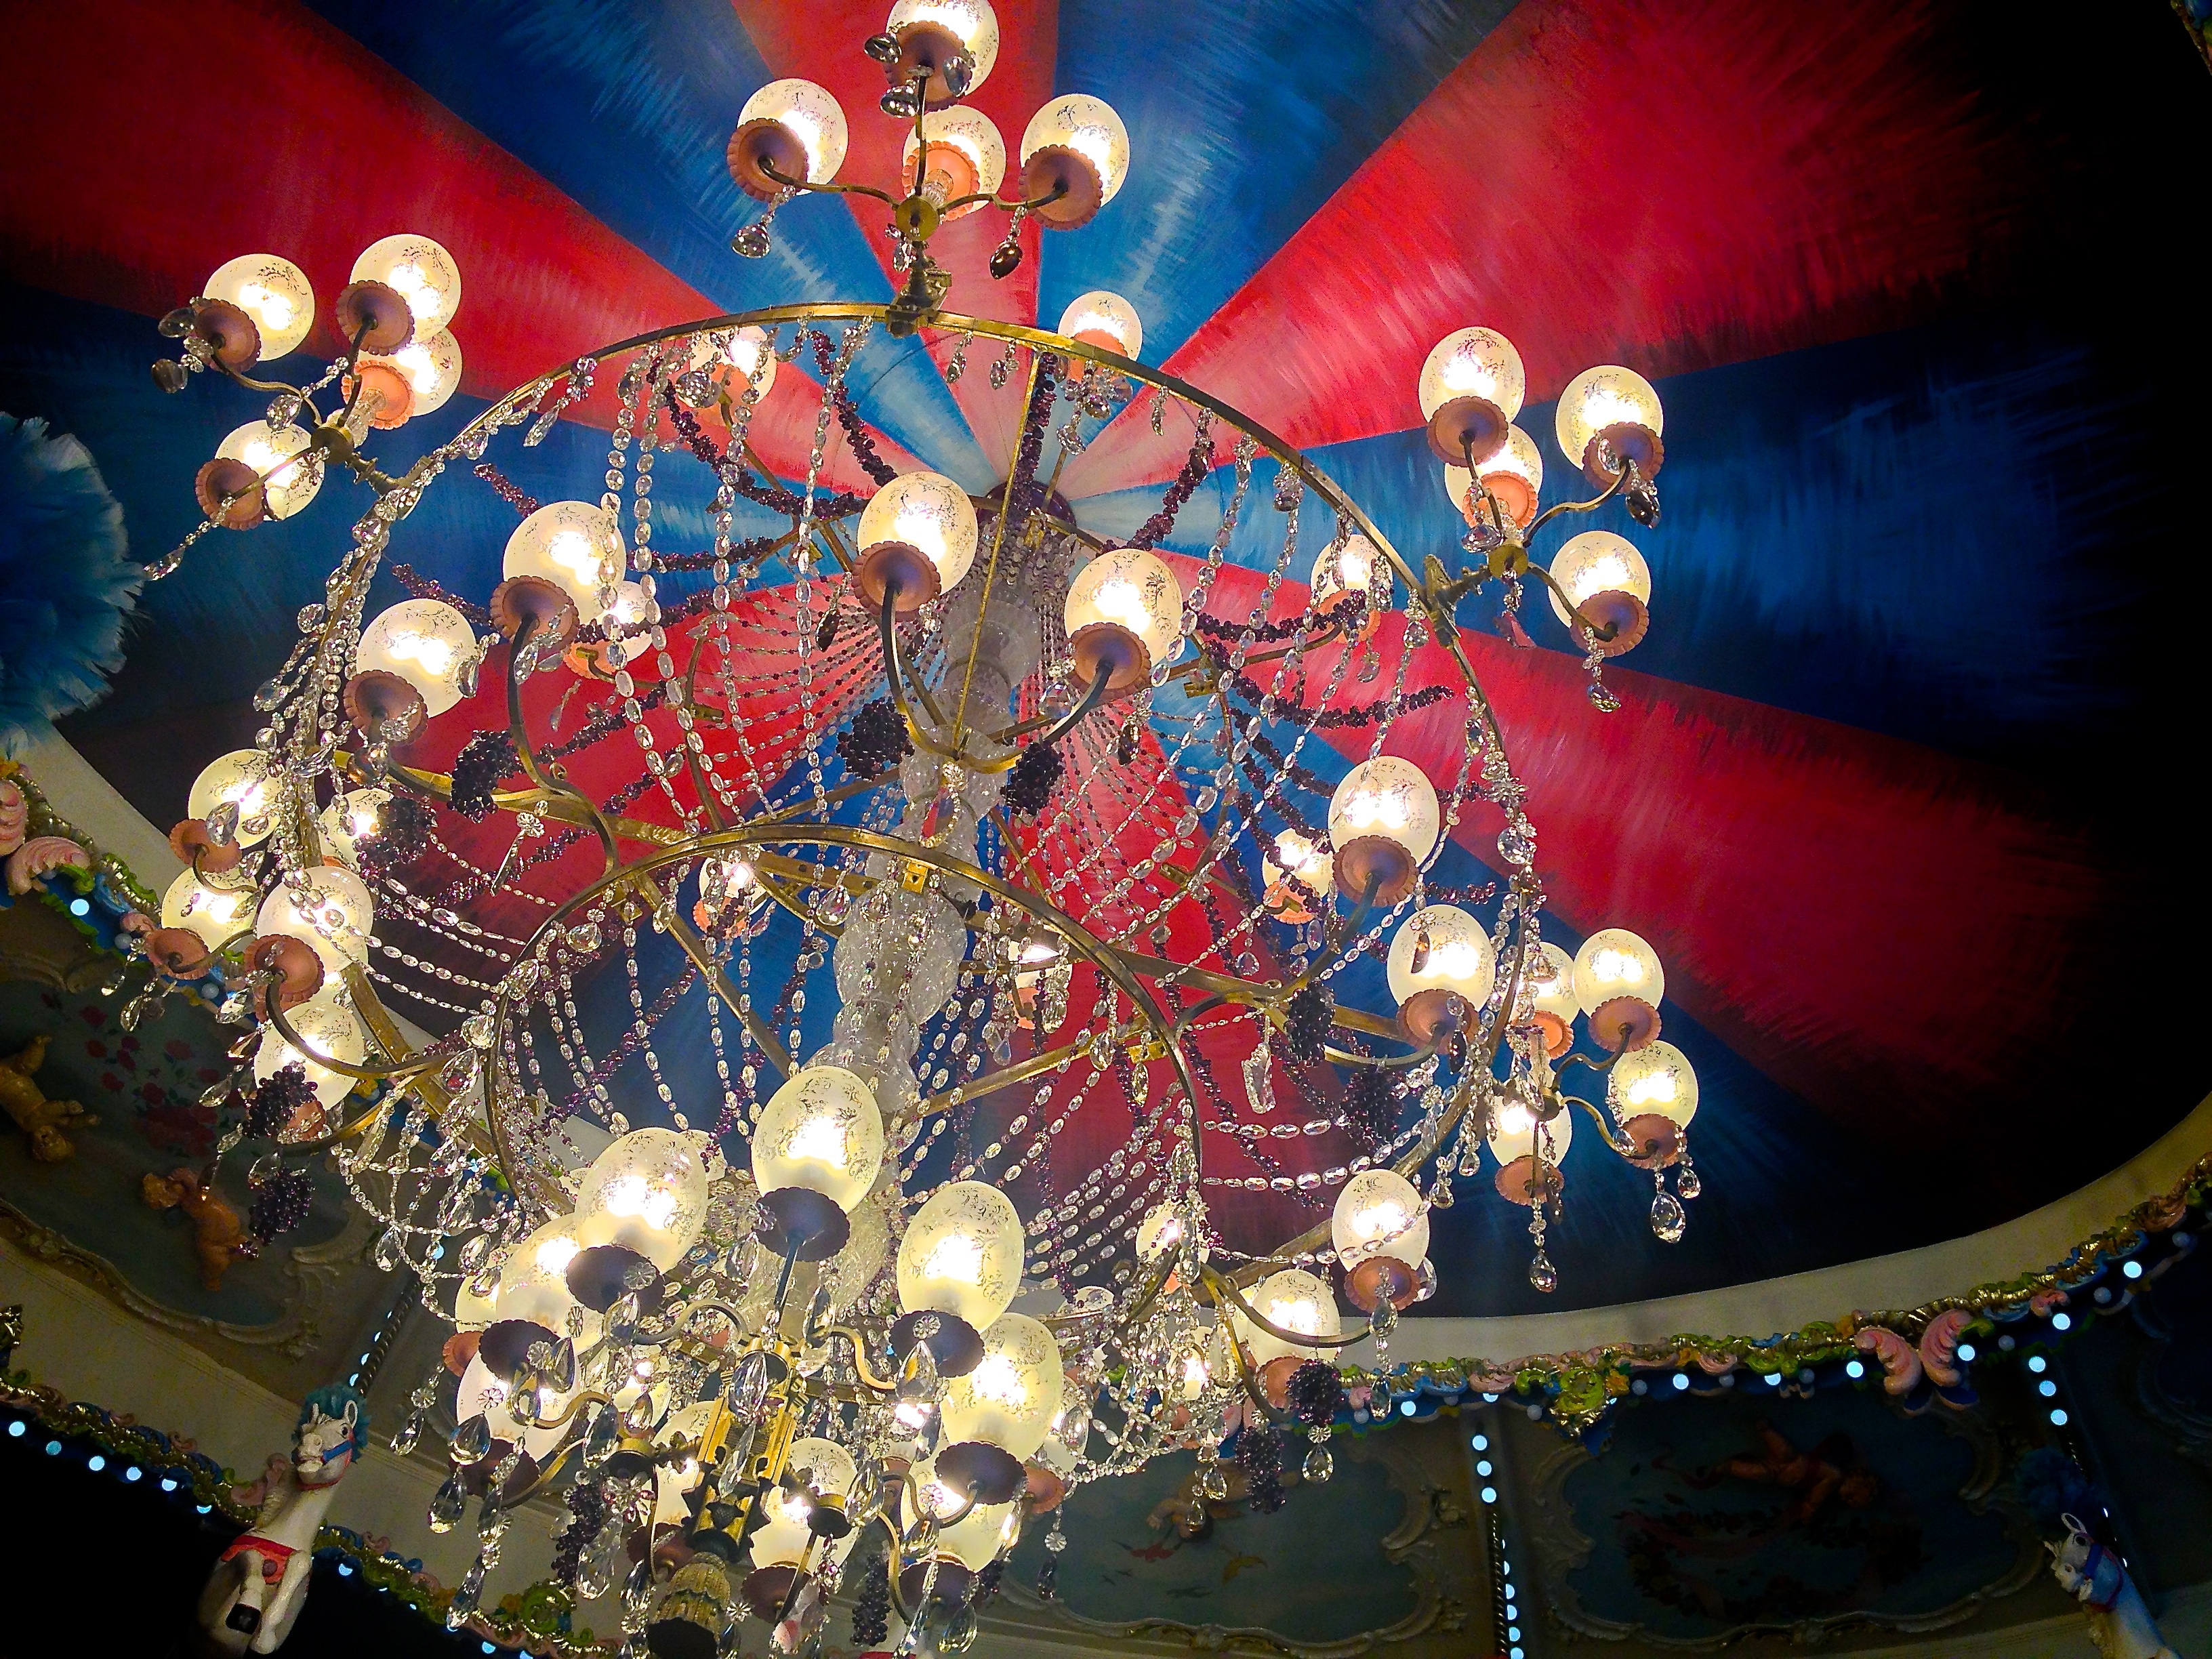
roof, carnival, amusement park, lamp, christmas, festival, performance, nice, rotonde, negresco, the carousel